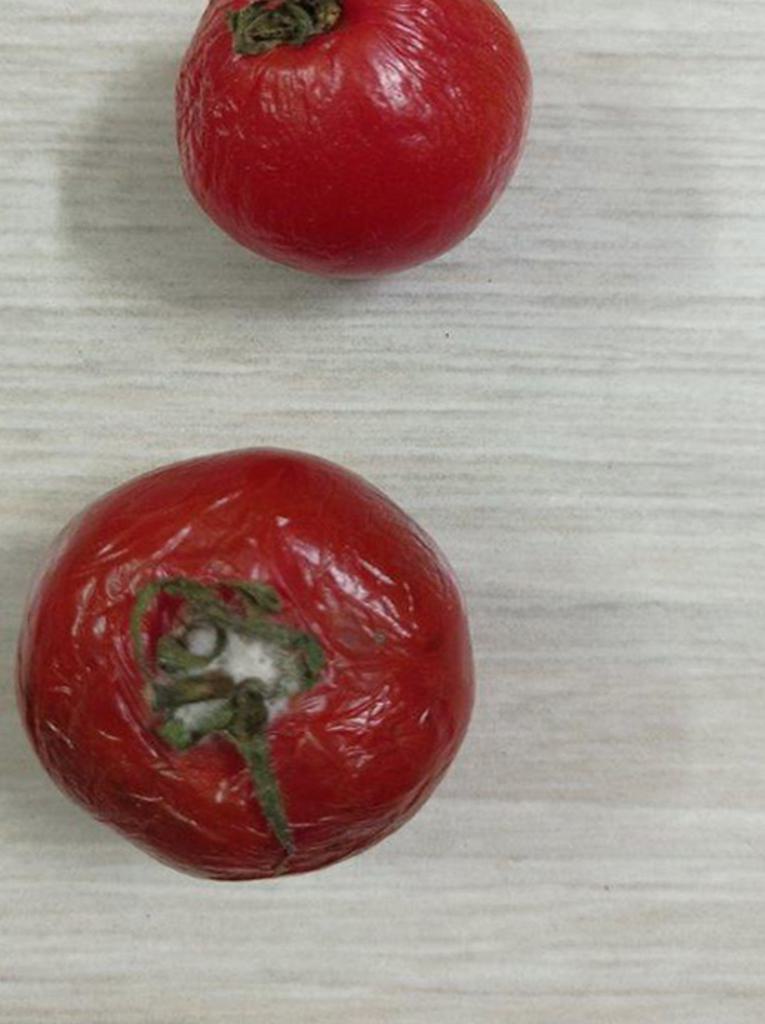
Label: Rotten